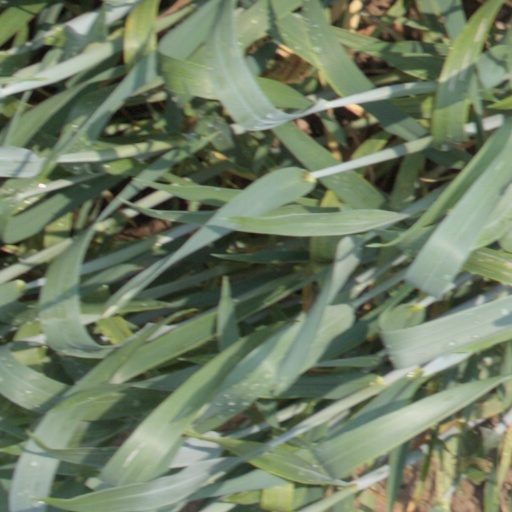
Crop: wheat